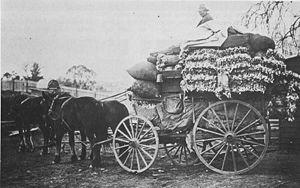
Les lapins européens furent introduits en Australie au XVIIIᵉ siècle et y ont proliféré, constituant un nuisible important pour les mammifères et une espèce envahissante en Australie, et causant des millions de dollars de dégâts aux cultures. Leur propagation peut avoir été renforcée par l’émergence de croisements résistants.
L'élevage des animaux à fourrure est le fait d'élever et de faire se reproduire certains animaux pour leur fourrure.